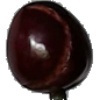
Label: Cherry 1